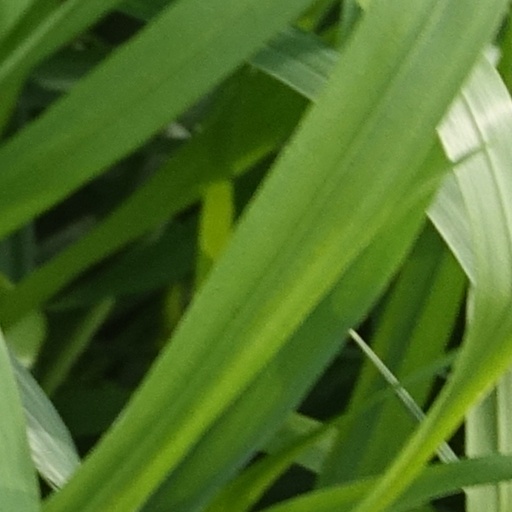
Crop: wheat